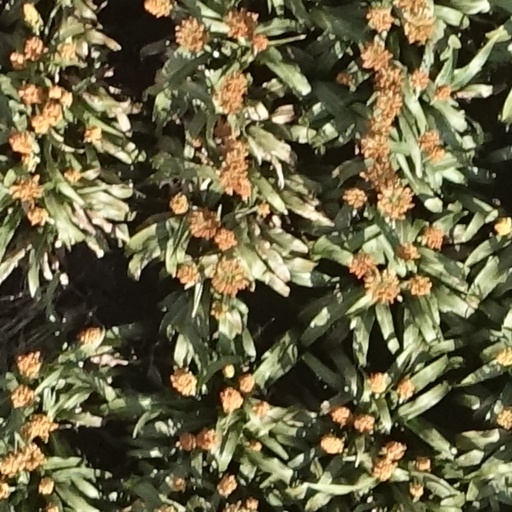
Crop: sorghum